Academic dress in the United States

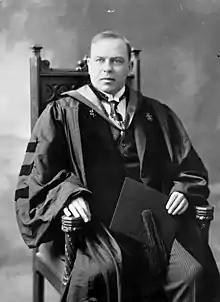
William Lyon Mackenzie King in his Harvard doctoral robes in 1919, holding his mortarboard cap in his lap

Headwear is an important component of cap-and-gown, and the academic costume is not complete without it. The headwear may vary with the level of academic achievement and, to some extent, on the individual academic institution's specifications.